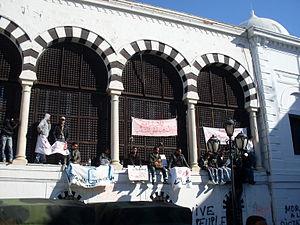
Manifestations à la place du gouvernement lors de la Caravane de la libération suite à la révolution des Jasmins